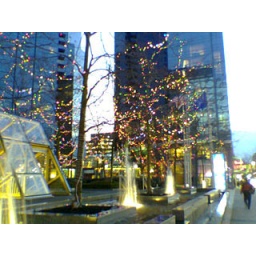
Christmas lights in the trees walking down Burrard Street.